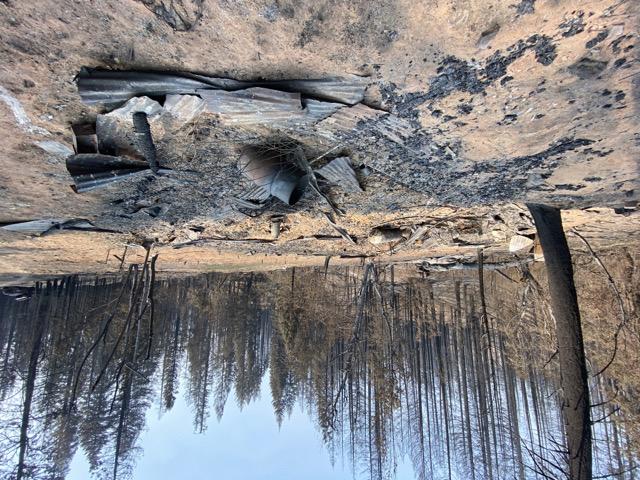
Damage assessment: destroyed